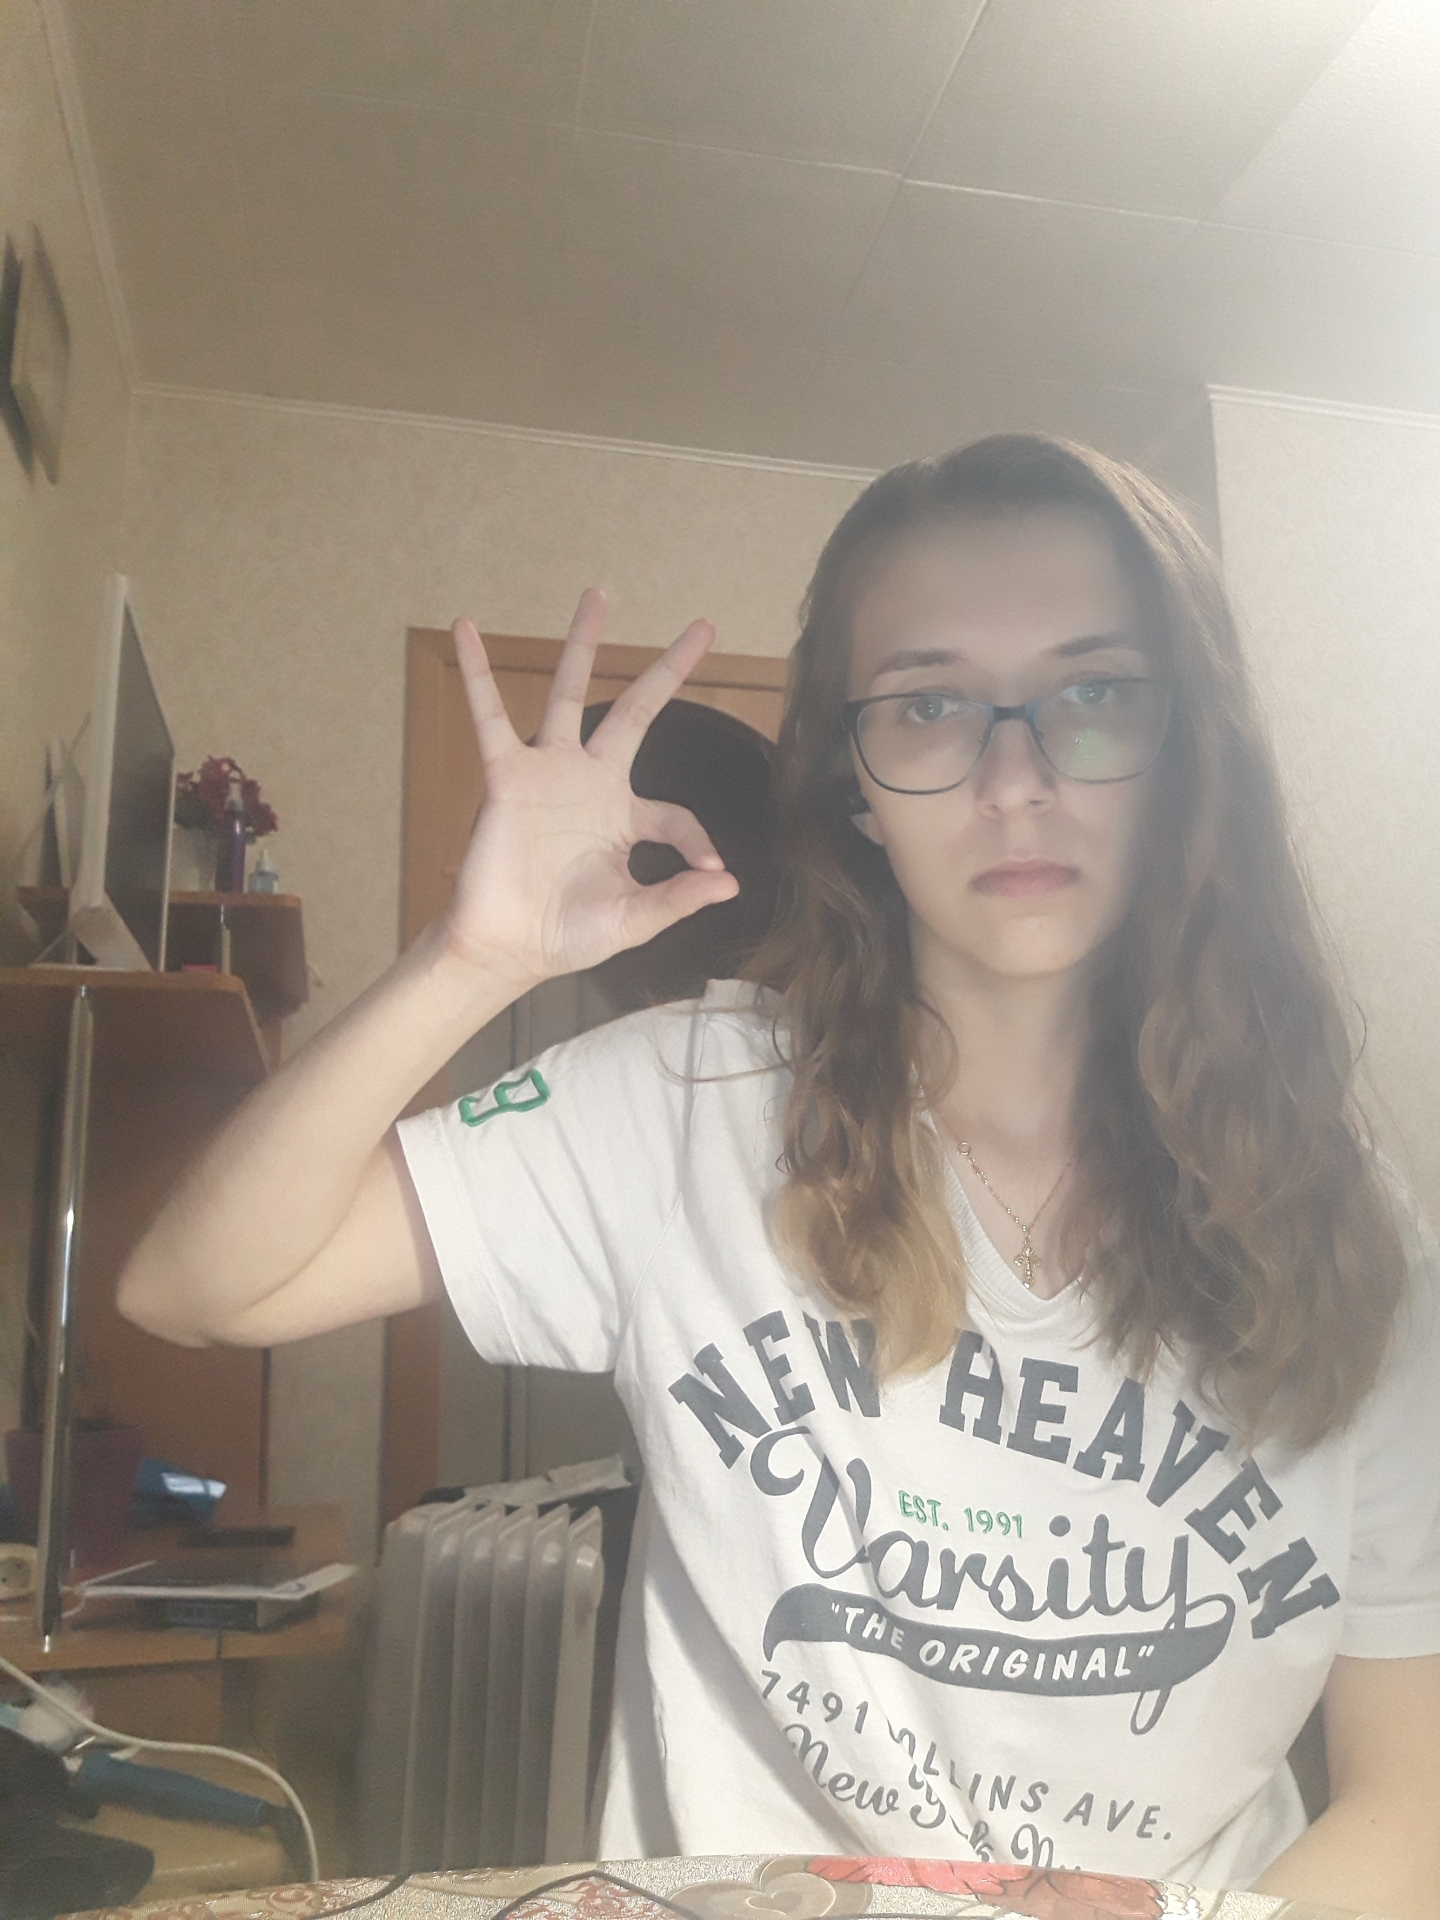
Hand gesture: ok